Anna's Walk

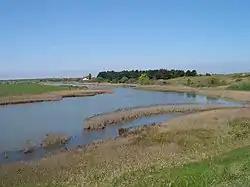
Broadwater, a freshwater lake

Anna's Walk is a well-trodden five-mile circular walk on the North Norfolk coast around the village of Thornham and sands of Holme Dunes. The walk takes in parts of the village, a woodland stretch beside Drove Orchards, salt marshes, Holme Dunes beach, Thornham Harbour and the Village Green.